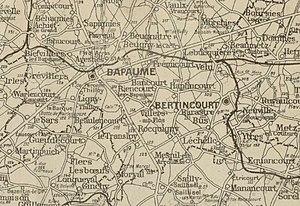
Carte de la ligne Vélu-Bertincourt
Le Chemin de fer de Vélu-Bertincourt à Saint-Quentin a fonctionné entre 1880 et 1955, dans les départements de la Somme, l'Aisne et du Pas-de-Calais.